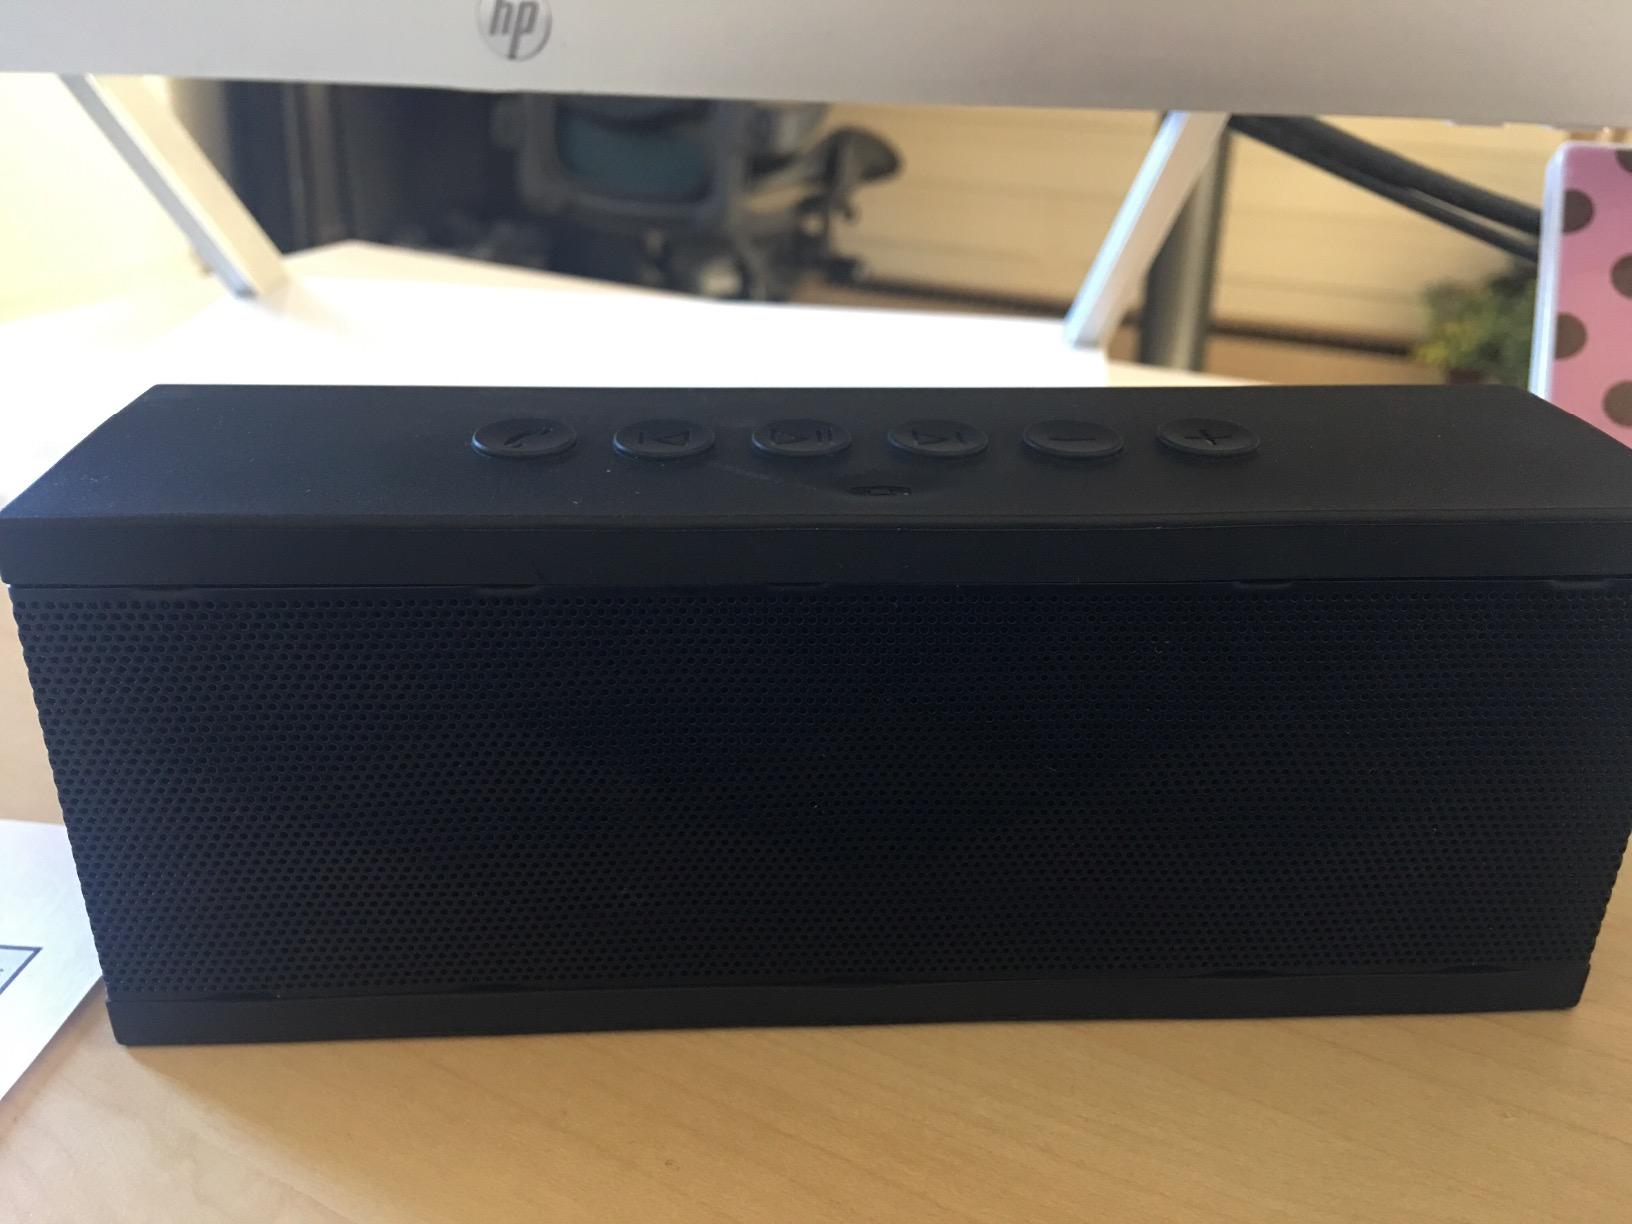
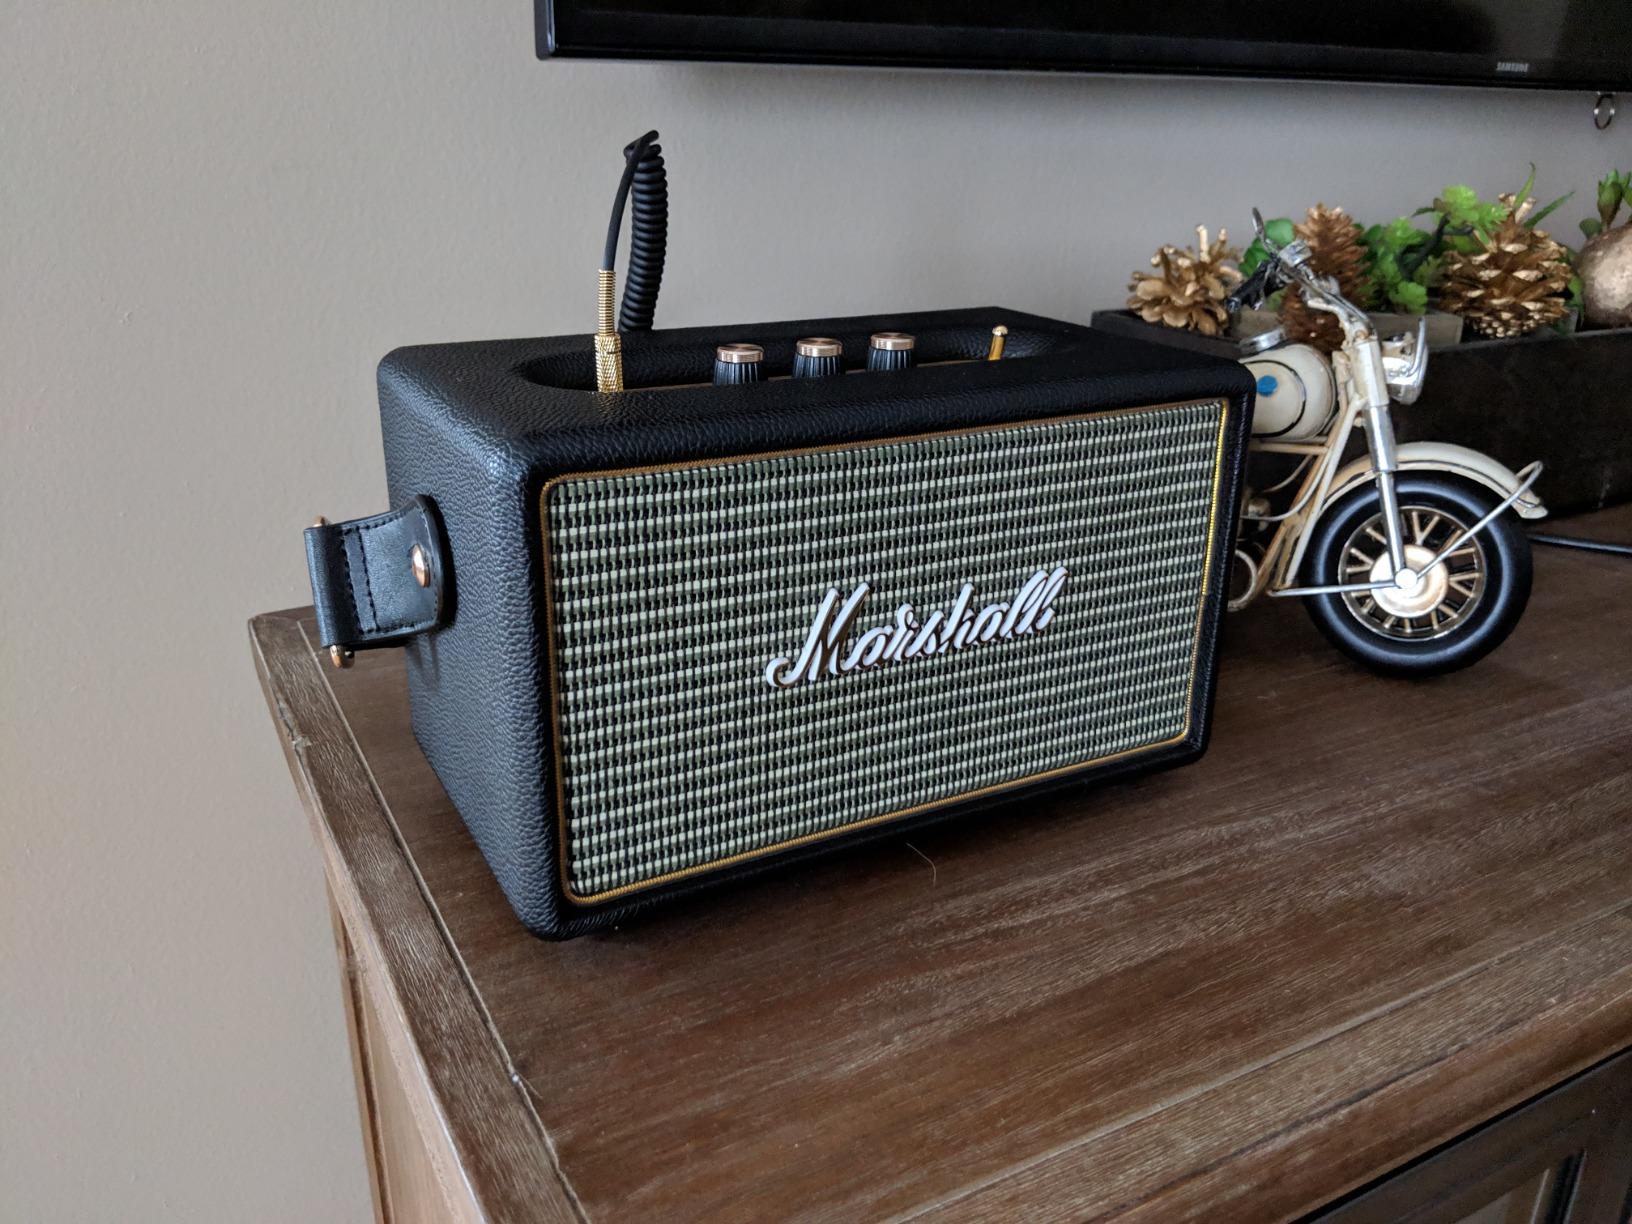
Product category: speaker
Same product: no